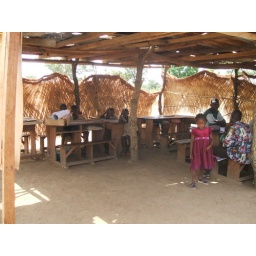
class room, little girl in pink dress is my tutors daughter(also hes the director of the school)